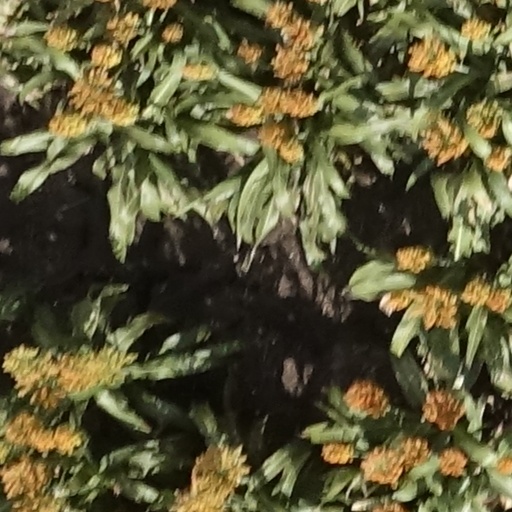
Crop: sorghum